Sabreen

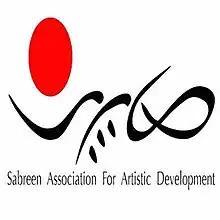

Sabreen ( 'those awaiting'; cf. sabr) is a Palestinian musical group. Based in East Jerusalem, Sabreen was founded in 1980 by Said Murad. Their vision focused on the development of the Palestinian modern song, reflecting the humanitarian and cultural reality in general, and the suffering endured from the political situation in particular. Sabreen's members have changed over the years, the most notable members were Said Murad, Kamilya Jubran, Odeh Tourjman, Issa Freij, Yacoub Abu Arafeh, Issam Murad, Samer Mussallem, and Wissam Murad. Said Murad is the composer and arranger of the music, and Kamilya Jubran was the lead vocalist on four albums out of the five studio albums released.